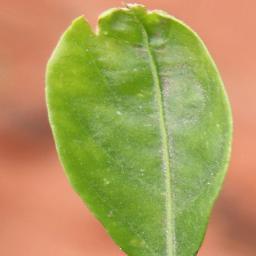
Label: healthy